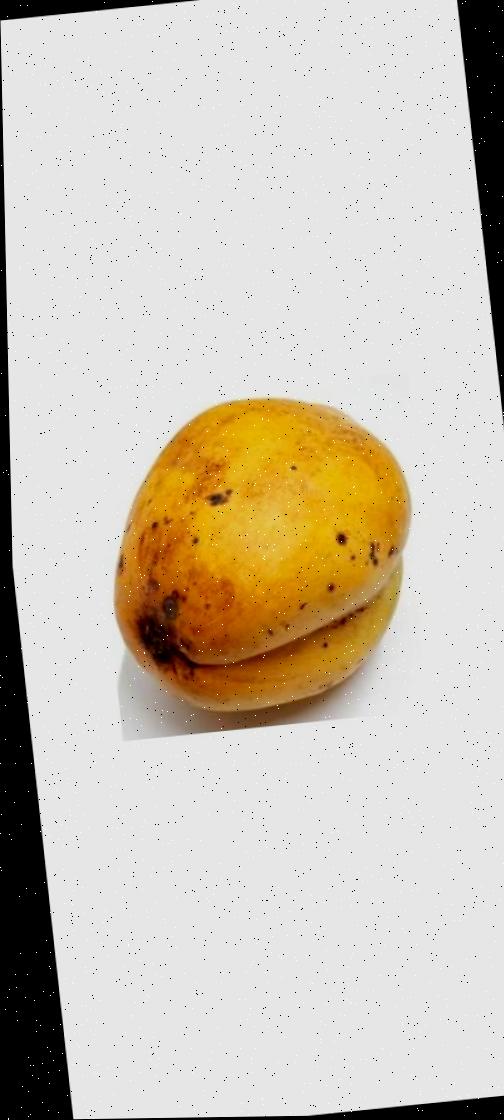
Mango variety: Bari-11